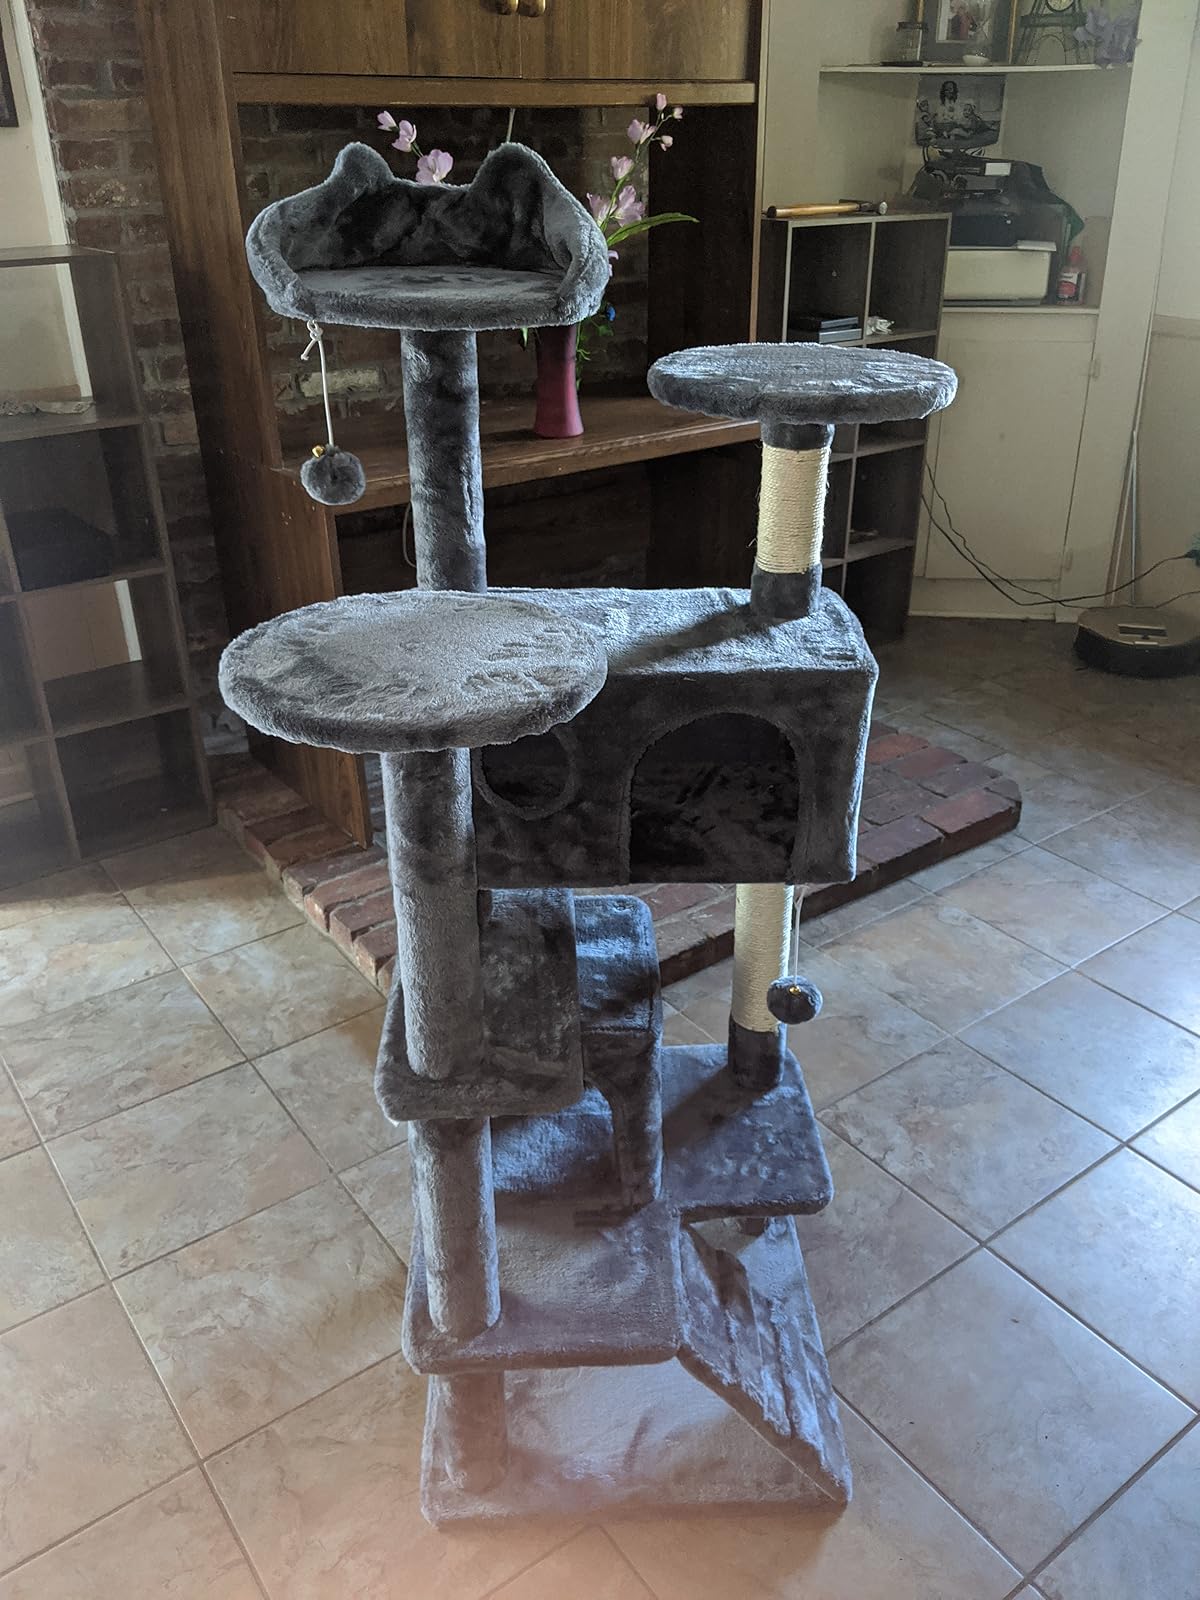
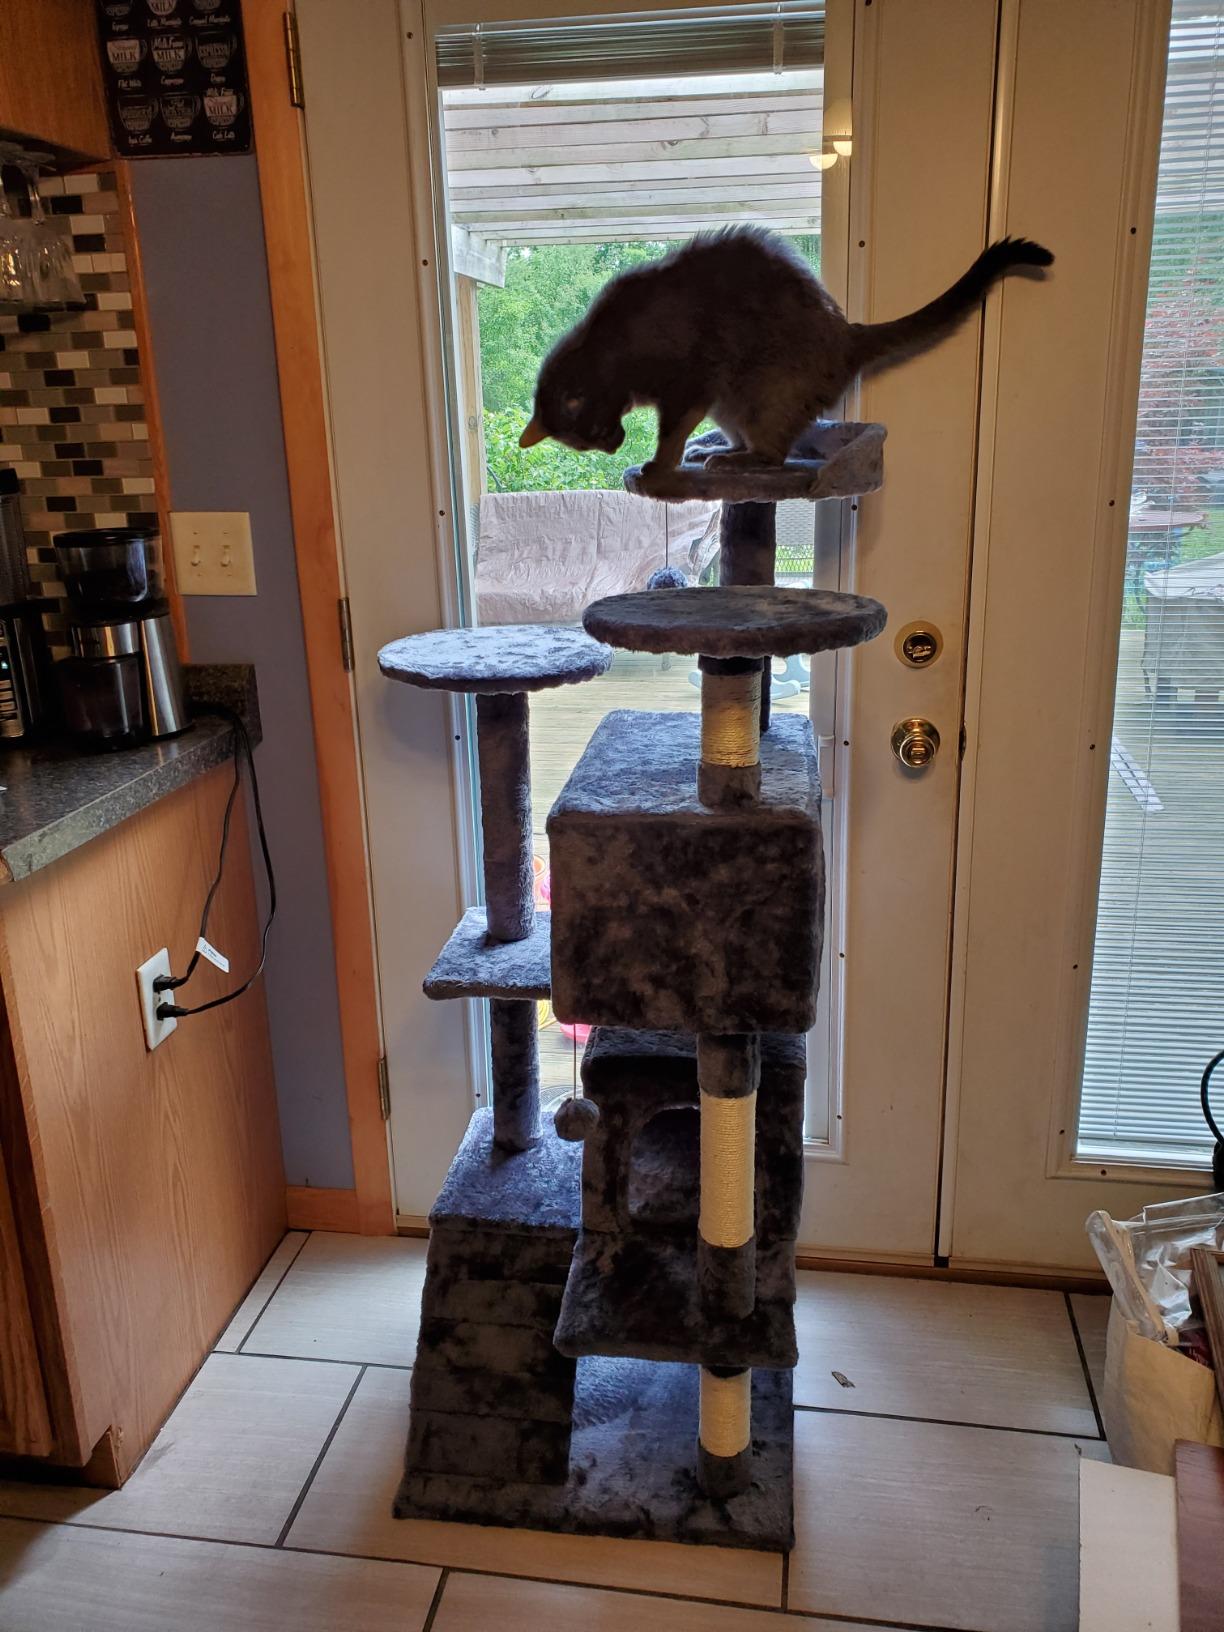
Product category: items_cat tree
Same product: yes